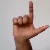
The image shows a hand gesture representing the letter 'L' in Indian Sign Language.